Nausicaä (Nausicaä of the Valley of the Wind)

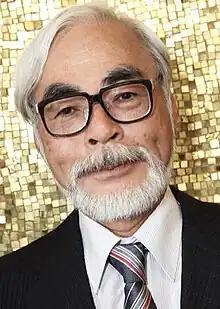
Hayao Miyazaki, the creator of Nausicaä

Another inspiration is the main character from "The Lady who Loved Insects", a Japanese tale from the Heian period, one of the short stories collected in the Tsutsumi Chūnagon Monogatari. It tells the story of a young princess who is considered to be rather eccentric by her peers because, although of marriageable age, she prefers to spend her time outdoors studying insects, rather than grooming herself in accordance with the rules and expectations of the society of her era. The princess questions why other people see only the beauty of the butterfly and do not recognize the beauty and usefulness of the caterpillar from which it must grow. Miyazaki notes that the lady would not be perceived the same way in our own time as in the Heian period. He wonders about her ultimate fate, which is not explained in the surviving fragments of the incomplete texts. Miyazaki has said that Evslin's Nausicaa reminds him of this princess, stating that the two characters "became fused into one and created the story".